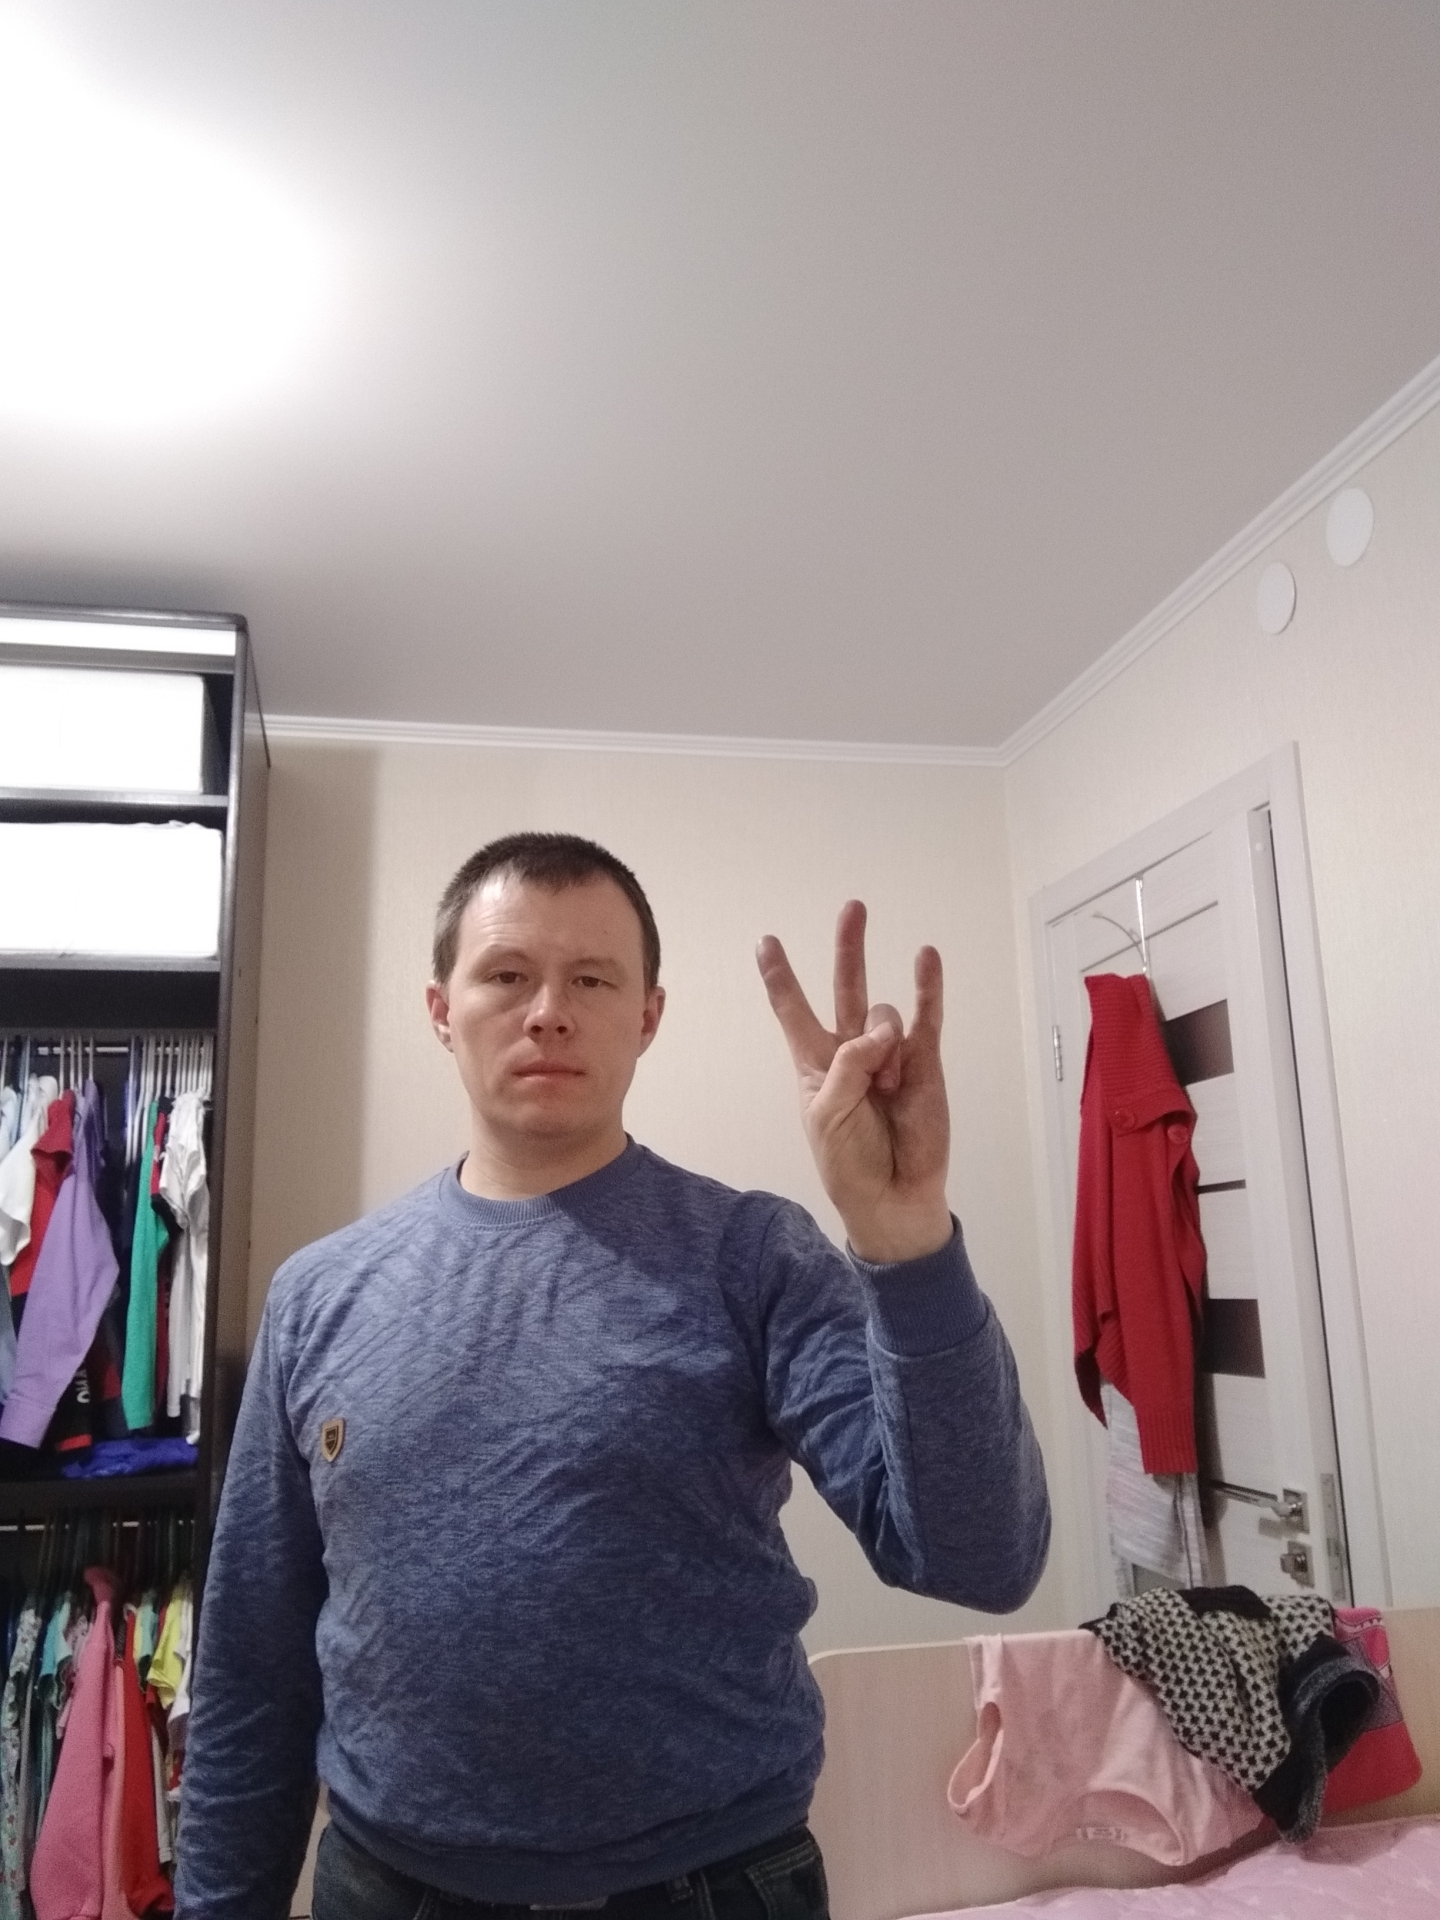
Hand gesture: three3